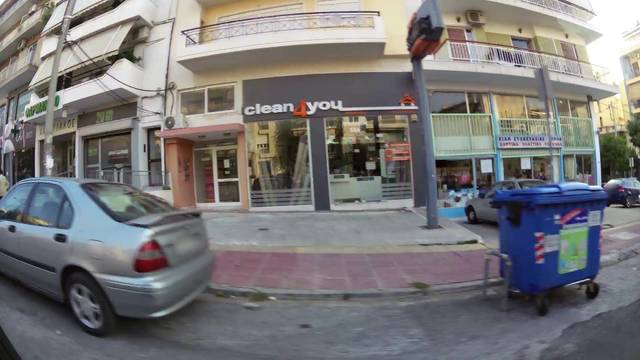
Region: Greece
Coordinates: 38.019, 23.755